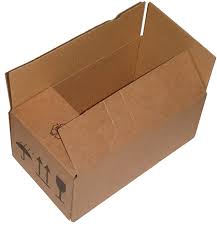
Waste category: cardboard